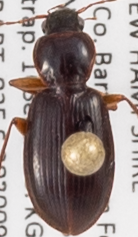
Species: Synuchus impunctatus
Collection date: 2020-09-16
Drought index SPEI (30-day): -2.09
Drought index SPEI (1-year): -0.39
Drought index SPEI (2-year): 0.54